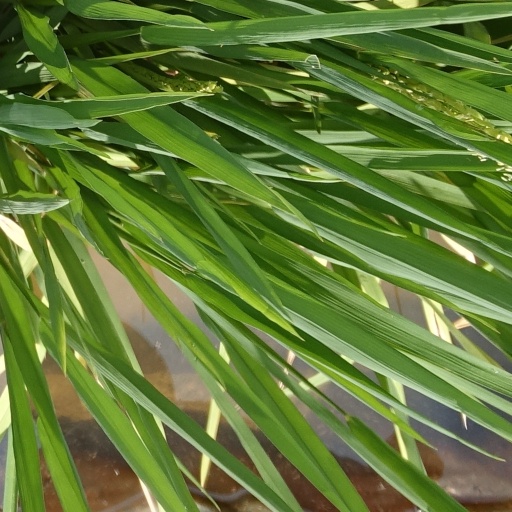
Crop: rice